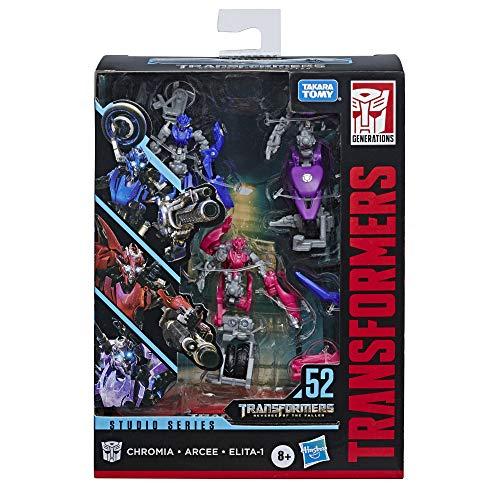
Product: Transformers Toys Studio Series 52 Deluxe Revenge of The Fallen Movie Arcee Chromia Elita-1 Action Figure 3 Pack, 4.5"
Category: Toys & Games | Toy Figures & Playsets | Action Figures
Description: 4.5-Inch scale arcee, Chromonica, and Elite: figures are highly articulated, featuring vivid, movie-inspired deco, and include 3 stands and 3 detailed accessories.
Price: $19.99
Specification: ProductDimensions:2.5x6x9.1inches|ItemWeight:2.88ounces|ShippingWeight:6.1ounces(Viewshippingratesandpolicies)|ASIN:B07W36KJ7V|Itemmodelnumber:E7198|Manufacturerrecommendedage:8yearsandup